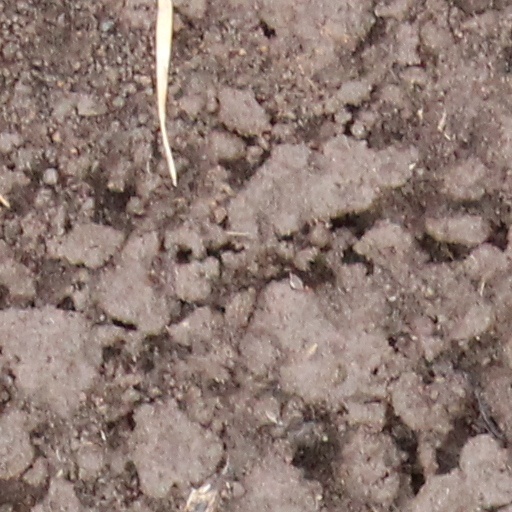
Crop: wheat